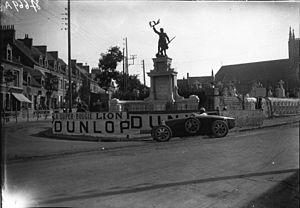
Le Grand Prix automobile de Boulogne est un Grand Prix organisé à huit reprises durant les années 1920, sur le Circuit de Boulogne-sur-Mer.